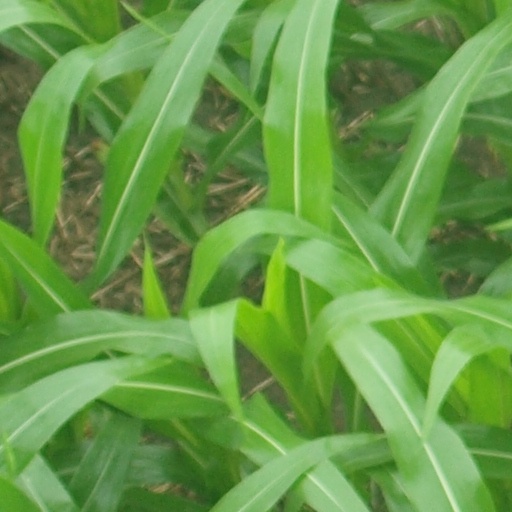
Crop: maize; corn